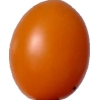
Label: tomato_cherry_orange